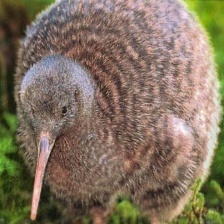
Species: KIWI
Scientific name: APTERYX